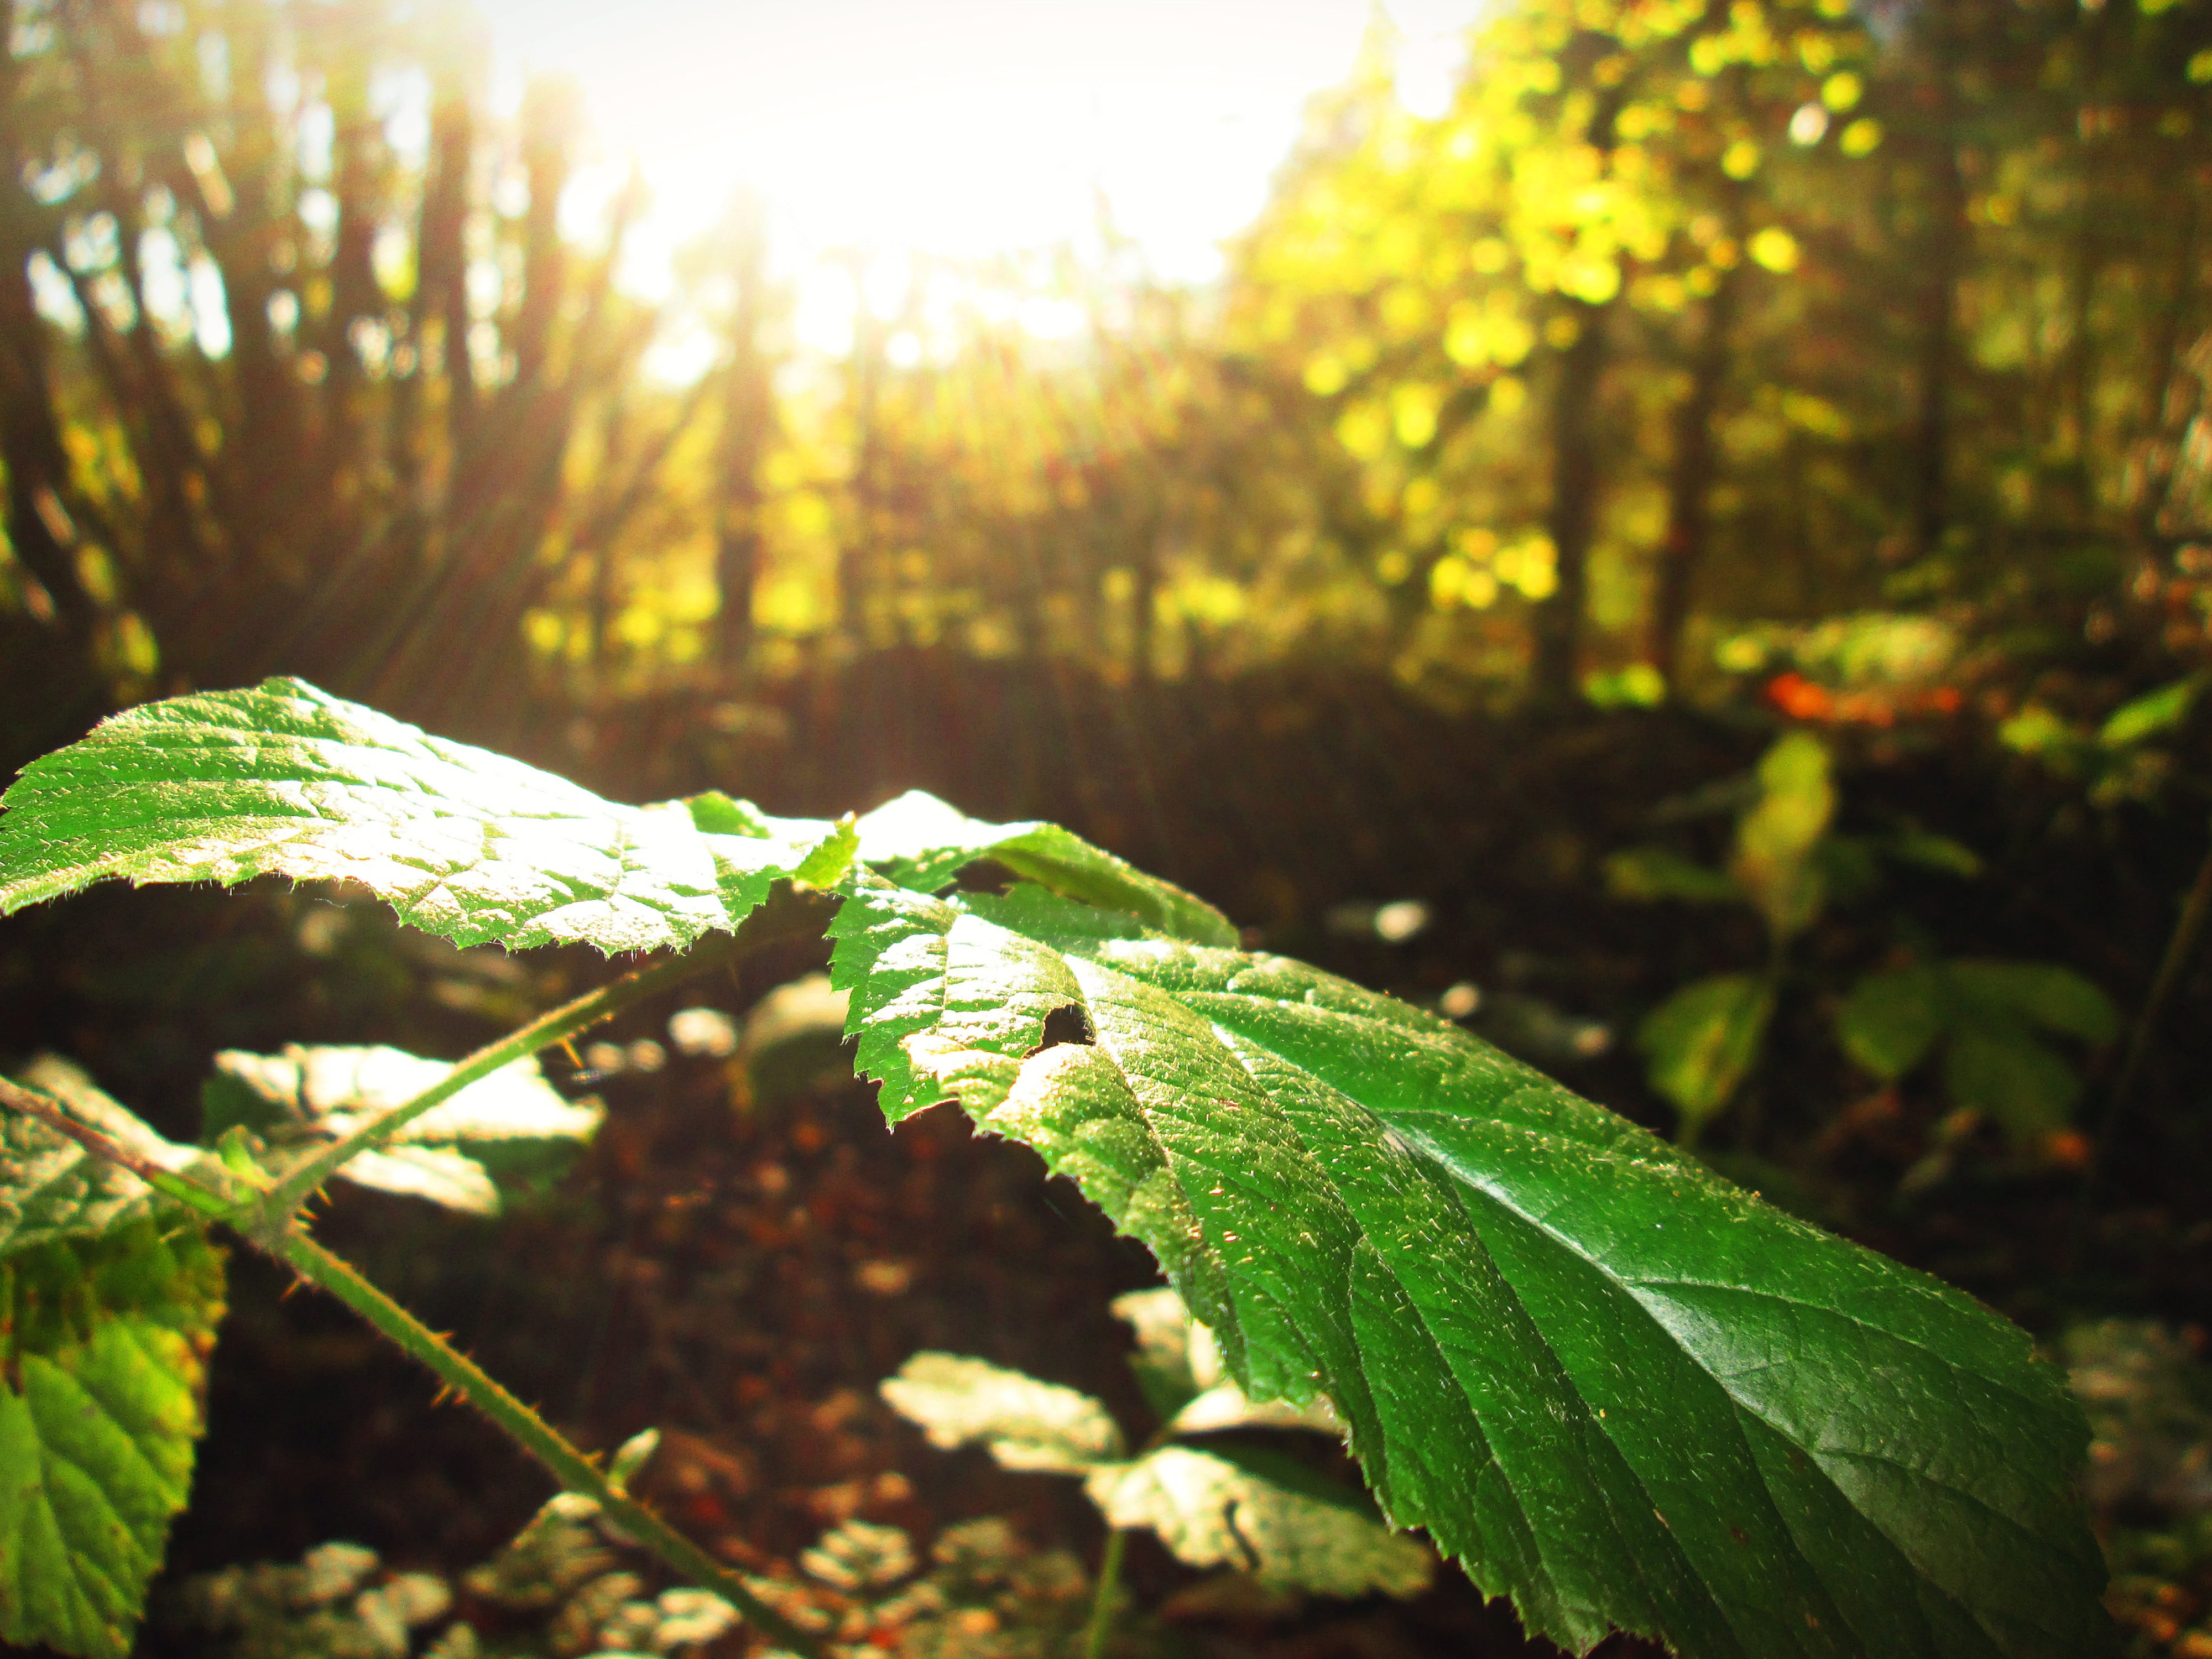
tree, nature, forest, branch, plant, sun, sunlight, leaf, flower, green, jungle, autumn, botany, flora, season, wildflower, sheet, trees, shrub, rainforest, deciduous, woodland, habitat, reflected rays, natural environment, woody plant, land plant